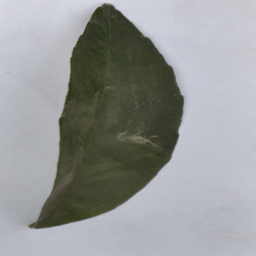
Plant part: leaf
Disease: healthy